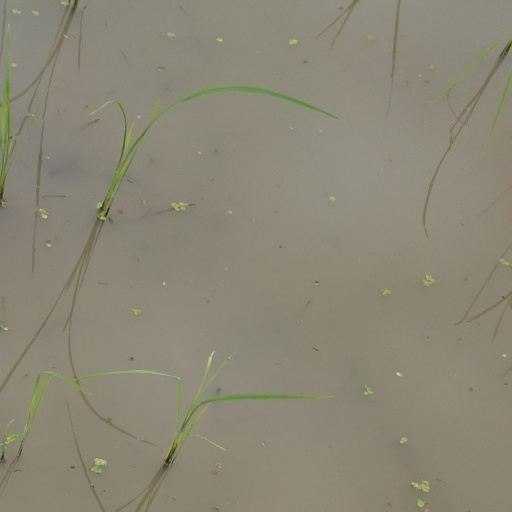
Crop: rice